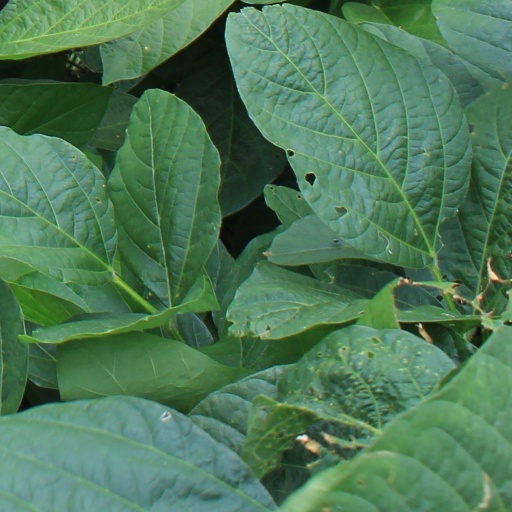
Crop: soybean